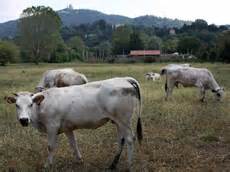
Label: mucca